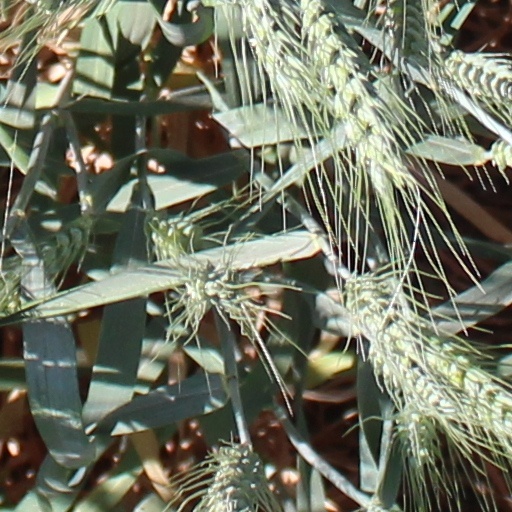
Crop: wheat